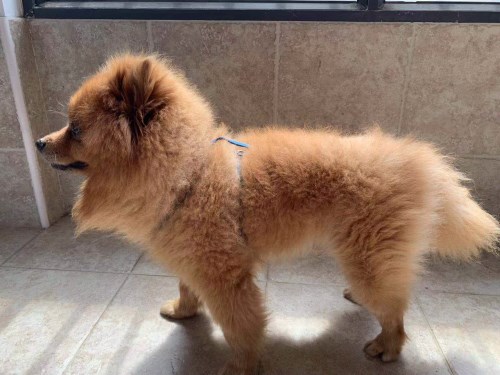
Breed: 1936-n000005-Pomeranian